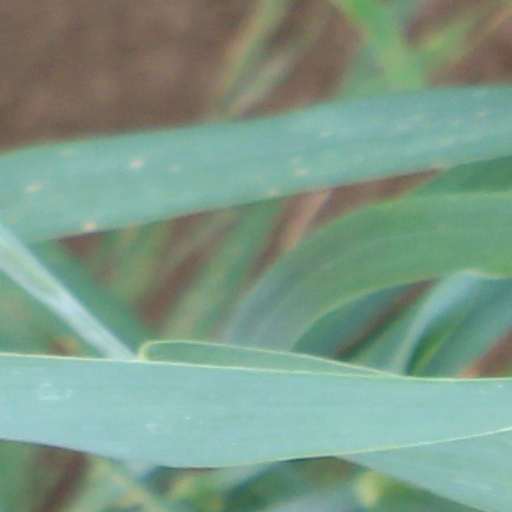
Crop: wheat